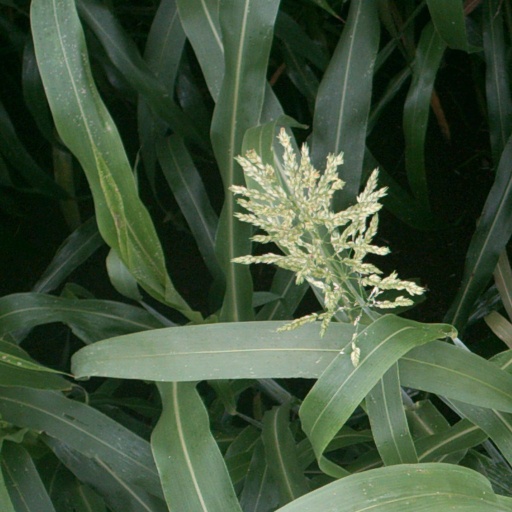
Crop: sorghum